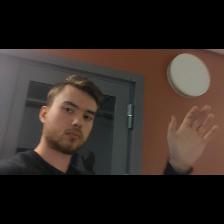
Label: Human